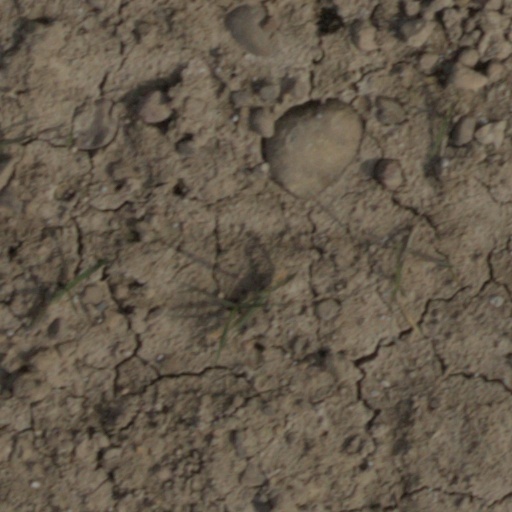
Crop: wheat